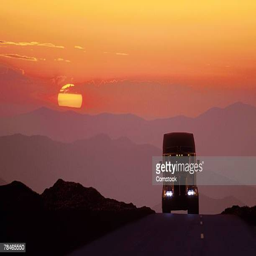
semi truck on the road at sunset